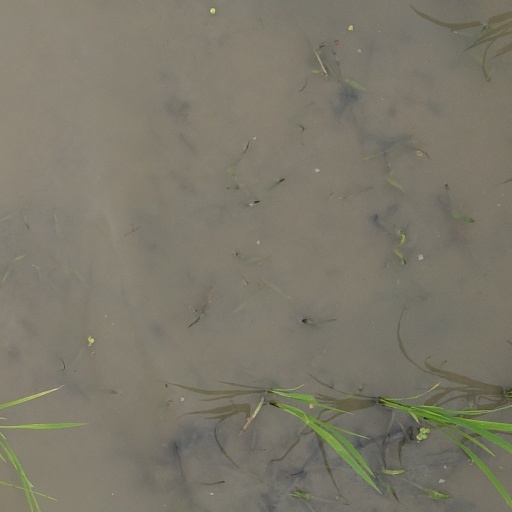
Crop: rice